Electroputere V54

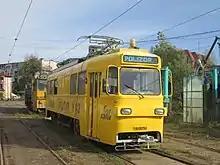
One of the EP/V3A service cars, this particular example is a track grinder

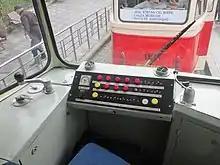
Drivers cab of EP/V3A unit 6001. It is identical to one of the V3A trams

By 1976, the V54 tramcars were getting older and not complying with modern standards. Thus in the same year, a unit was modernized by the ITB main workshops, keeping the structure of the tram relatively similar, albeit slightly modernized but with the electrical part and bogies changed, using the equipment from the ITB V3A trams, that were introduced 5 years prior. This result lead to the new designation of EP/V3A, coming from Electroputere, the original manufacturer and V3A, the model the modernisation was based upon. Apart from the new bogies, the converted wagons could be recognized by the new one-piece pantographs (although some were applied to some units of the old V54 trams in the 1970s), the one-piece windshield, along with the new route indicator and the folding doors. Previously, they had two-part sliding doors, a two-part windscreen and a simple line number display.